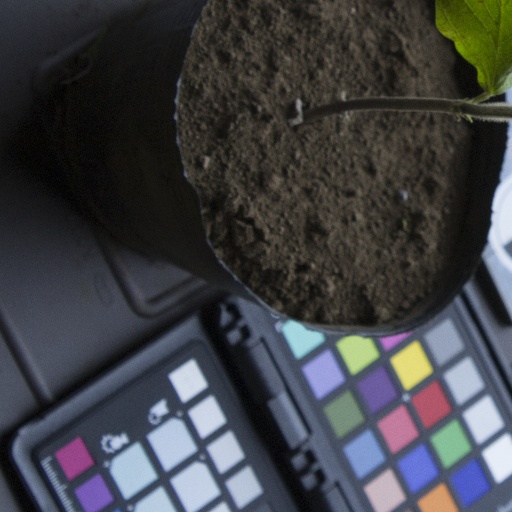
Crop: soybean